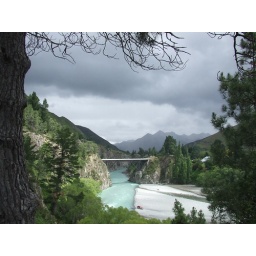
Long range shot of the cross over bridge